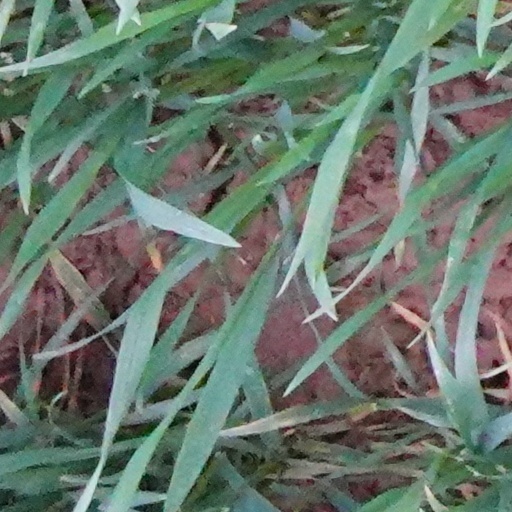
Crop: wheat